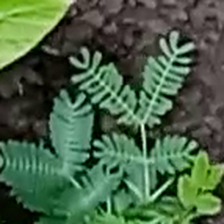
Weed species: Dwarf_cassia_(Chamaecrista pumila)